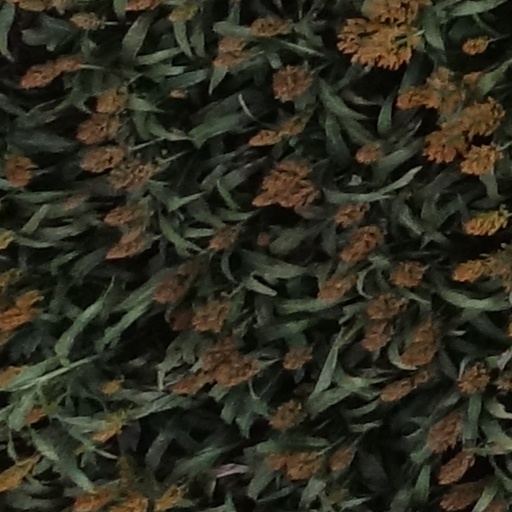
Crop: sorghum